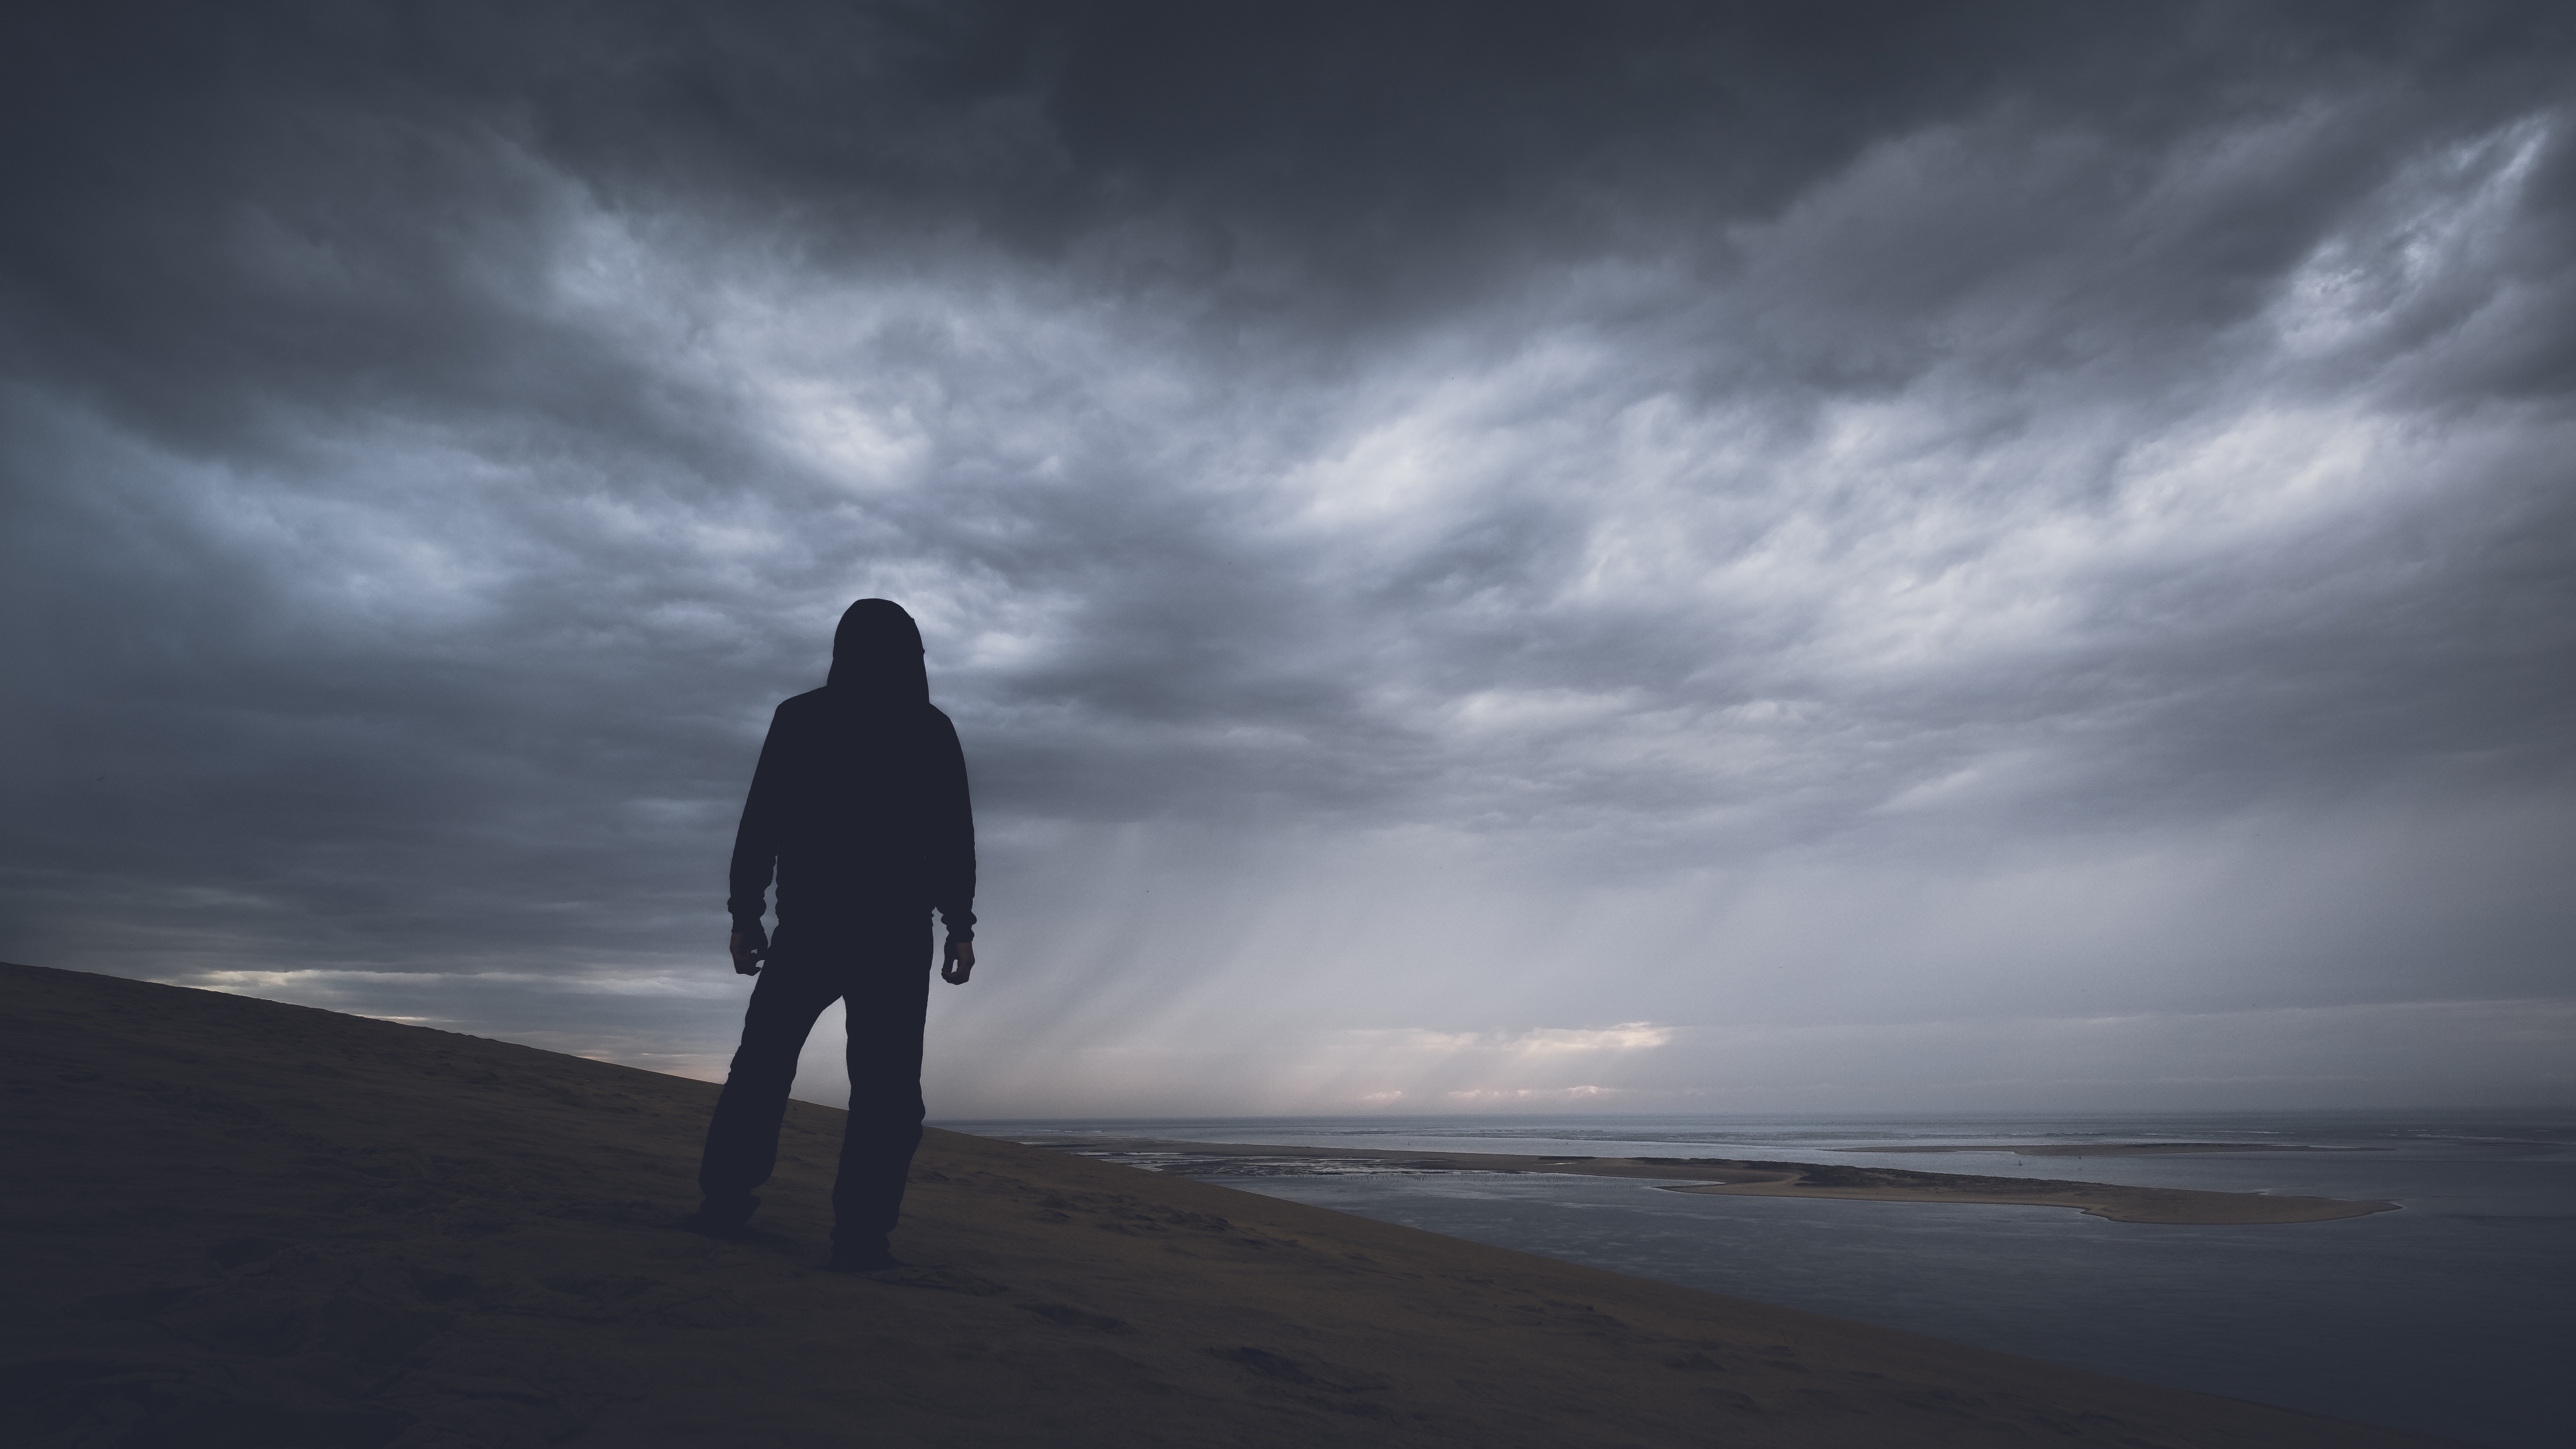
beach, sea, coast, sand, ocean, horizon, cloud, sky, sunset, sunlight, morning, shore, wave, wind, dawn, dusk, evening, weather, meteorological phenomenon, atmospheric phenomenon, wind wave